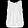
Label: Shirt